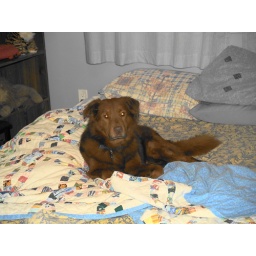
I think the dogs spend more time in my bed than I do.